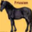
Label: horse